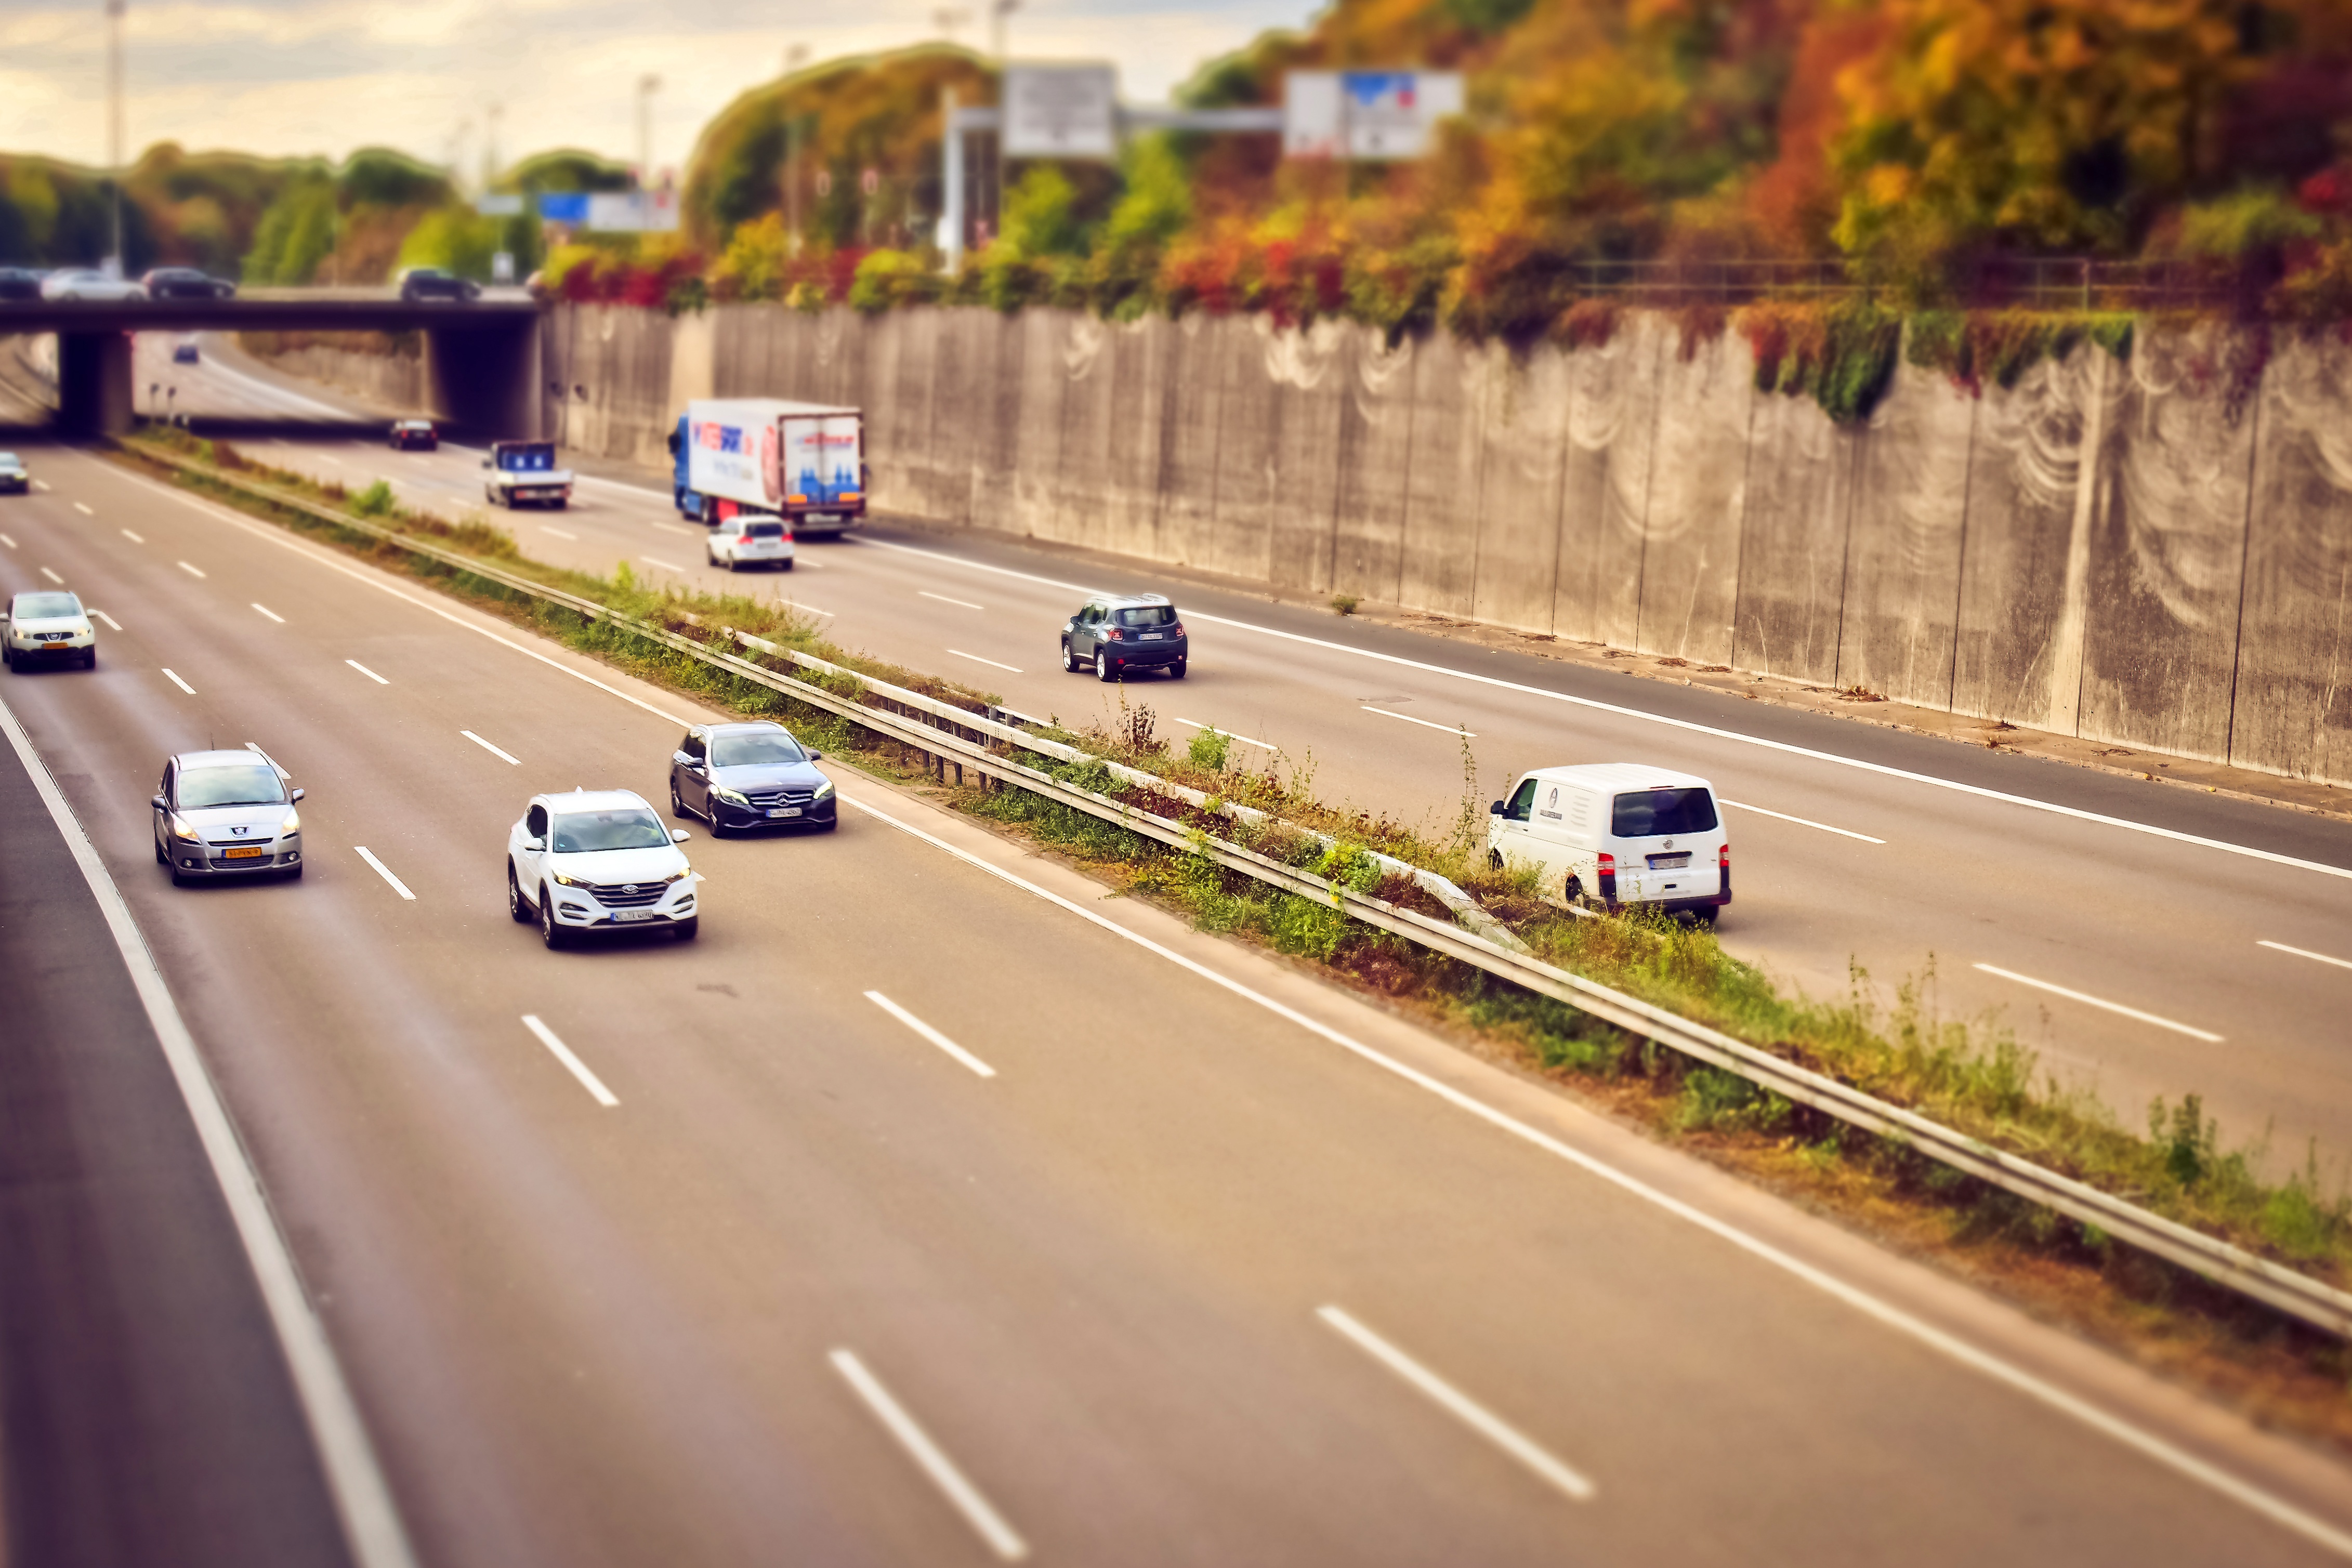
road, bridge, traffic, car, highway, driving, asphalt, travel, transport, evening, distance, vehicle, drive, auto, speed, movement, lane, concrete, expressway, automotive, concrete wall, roadway, infrastructure, mark, fast, mood, pkw, abendstimmung, vehicles, limit, mobility, driveway, evening sky, tilt shift, miniature effect, road network, road markings, demarcation, road surface, highway bridge, guard rail, road transport, driving a car, nonbuilding structure, controlled access highway, gr nstreifen